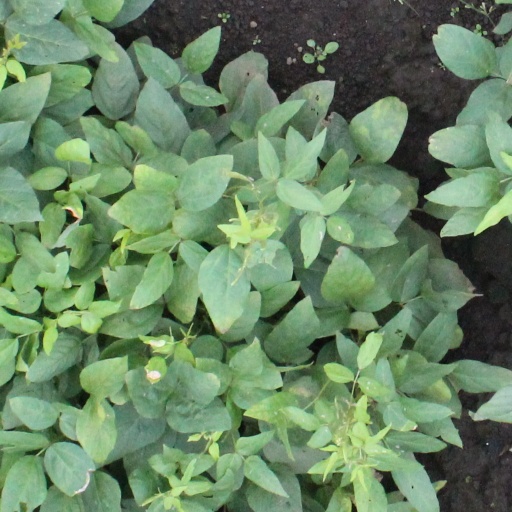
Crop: soybean